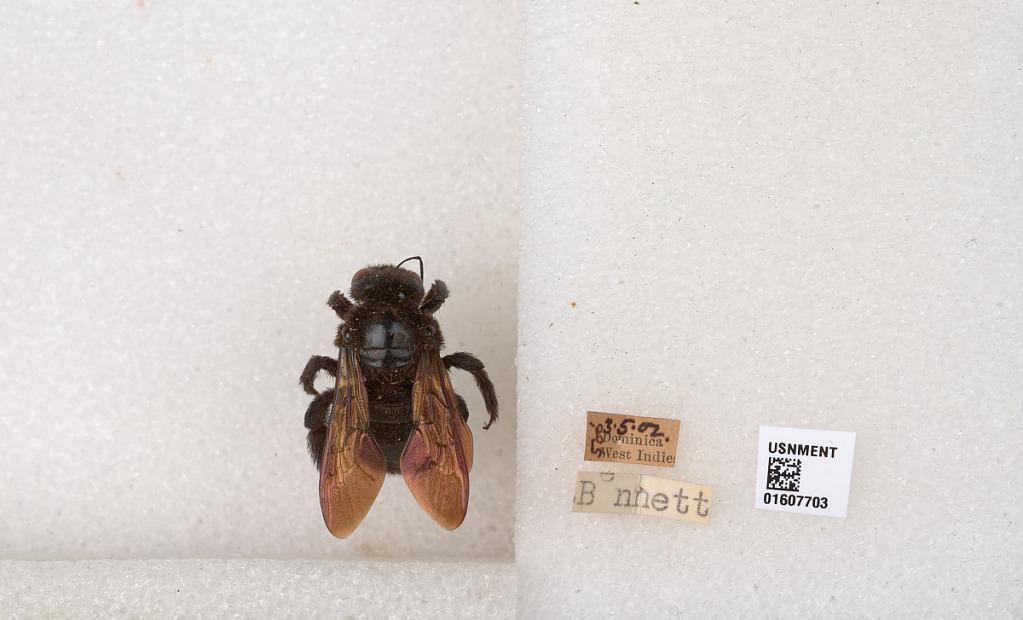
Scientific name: Xylocopa (Neoxylocopa) caribea Lepeletier
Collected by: Bennett
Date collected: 1902-3-5
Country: Dominica
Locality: Dominica
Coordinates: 15.4264, -61.3575